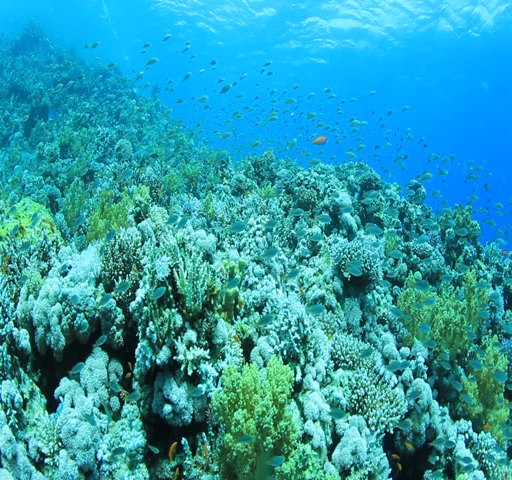
hd video footage of hobby on an underwater coral reef